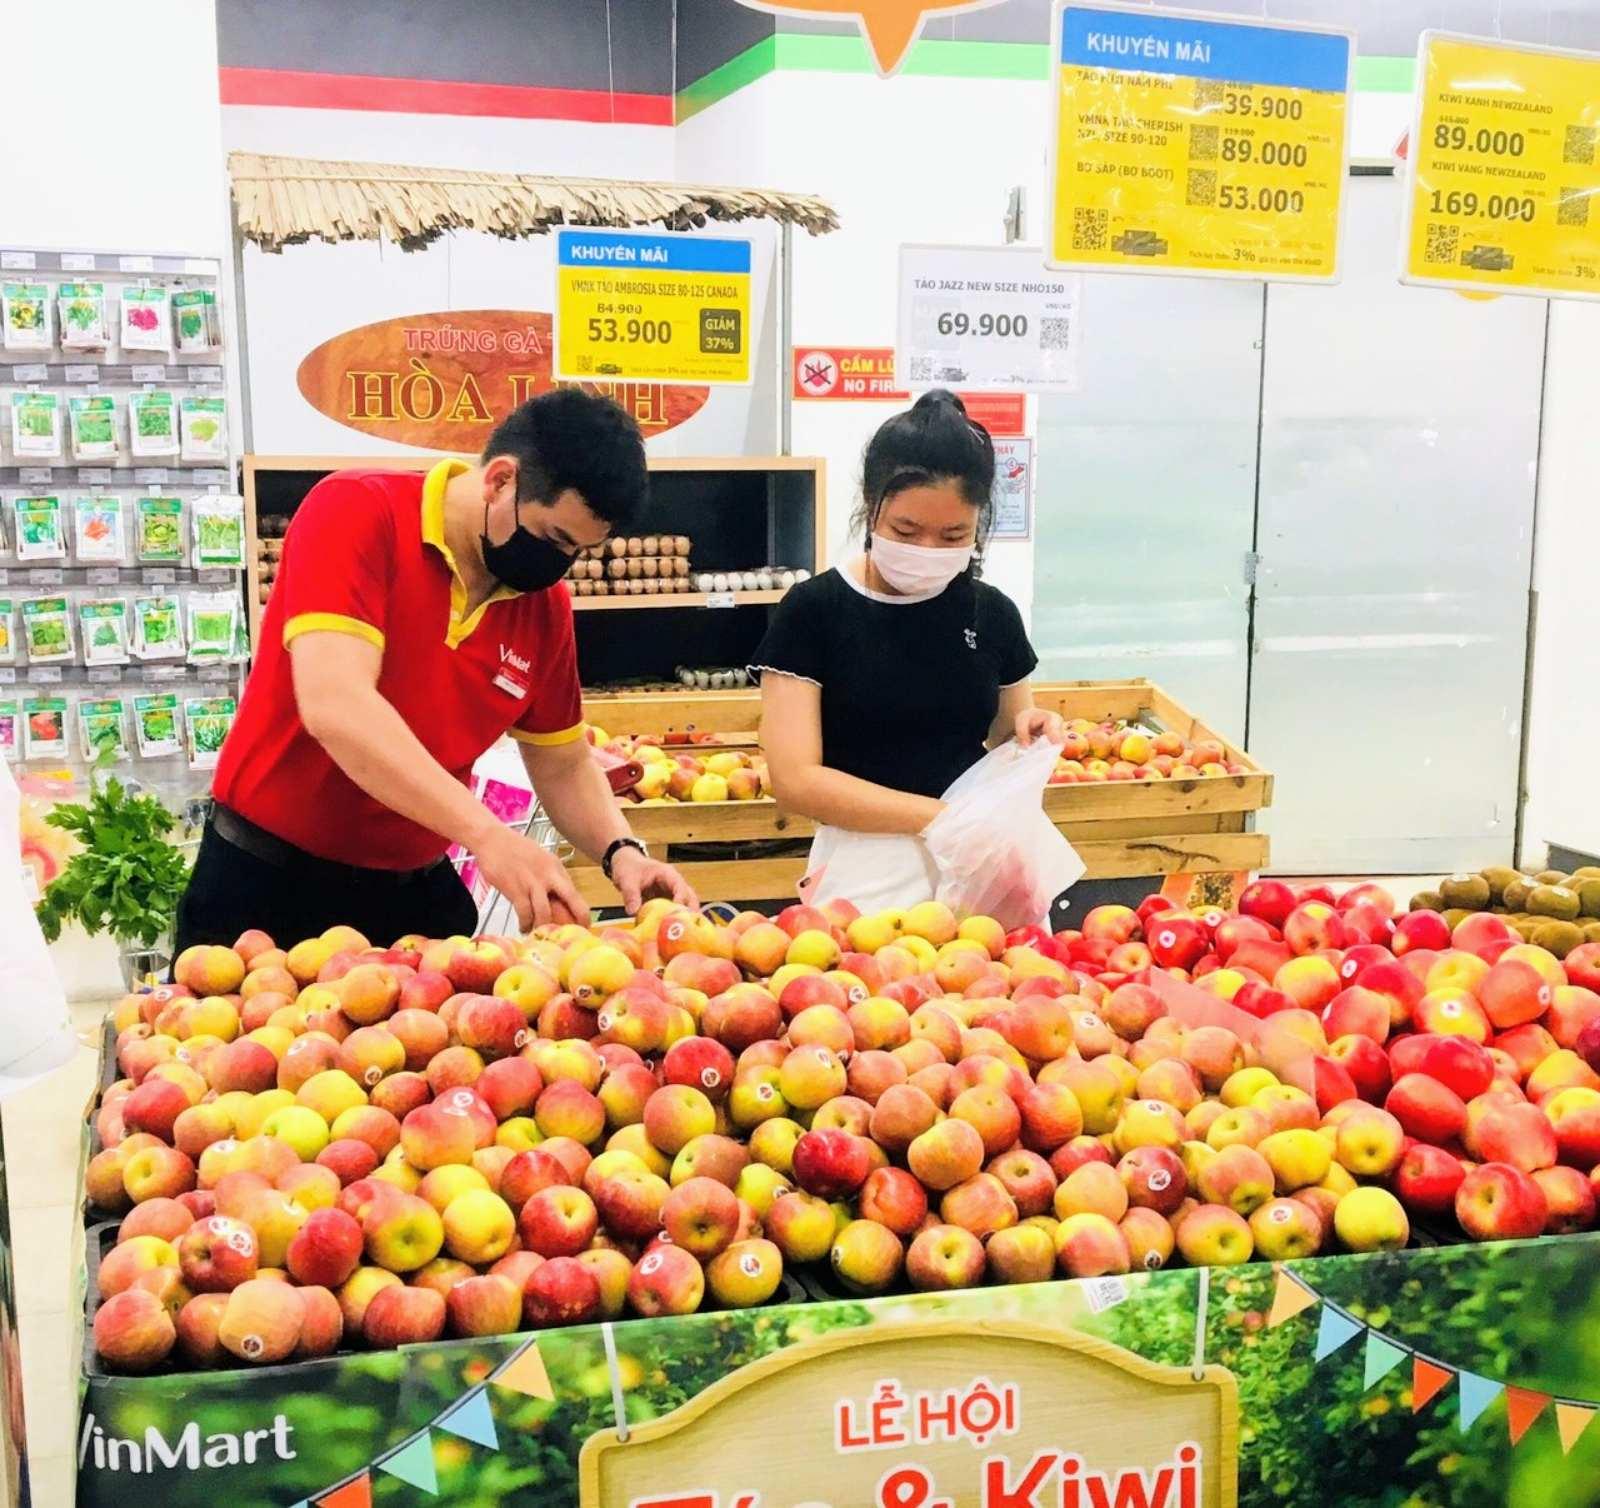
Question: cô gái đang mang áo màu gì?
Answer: cô gái đang mang áo màu đen